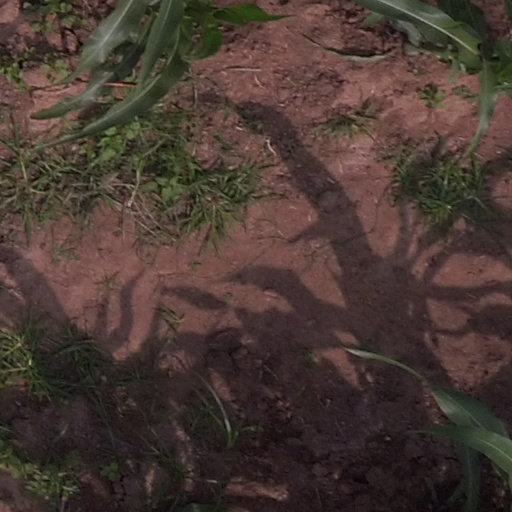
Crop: maize; corn